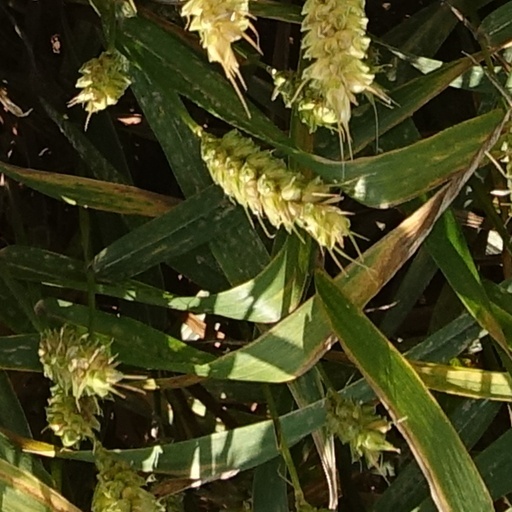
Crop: wheat